British literature in languages other than English

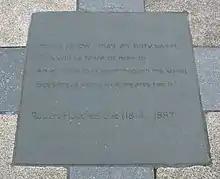
Ulster Scots poetry, Robert Huddlestone (1814–1887) in paving, Writers' Square, Belfast

Increased literacy in rural and outlying areas and wider access to publishing through, for example, local newspapers encouraged regional literary development as the 19th century progressed. Some writers in lesser-used languages and dialects of the islands gained a literary following outside their native regions, for example William Barnes (1801–86) in Dorset, George Métivier (1790–1881) in Guernsey and Robert Pipon Marett (1820–84) in Jersey.